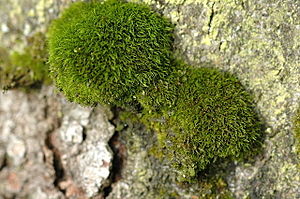
Almindelig fløjlsmos
Almindelig fløjlsmos er et meget almindeligt mos i Danmark på sand, ler og humusbund, oftest i skov.